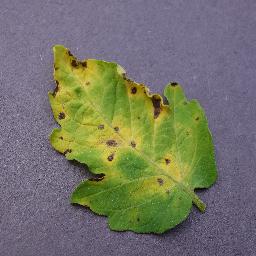
Label: Tomato___Septoria_leaf_spot